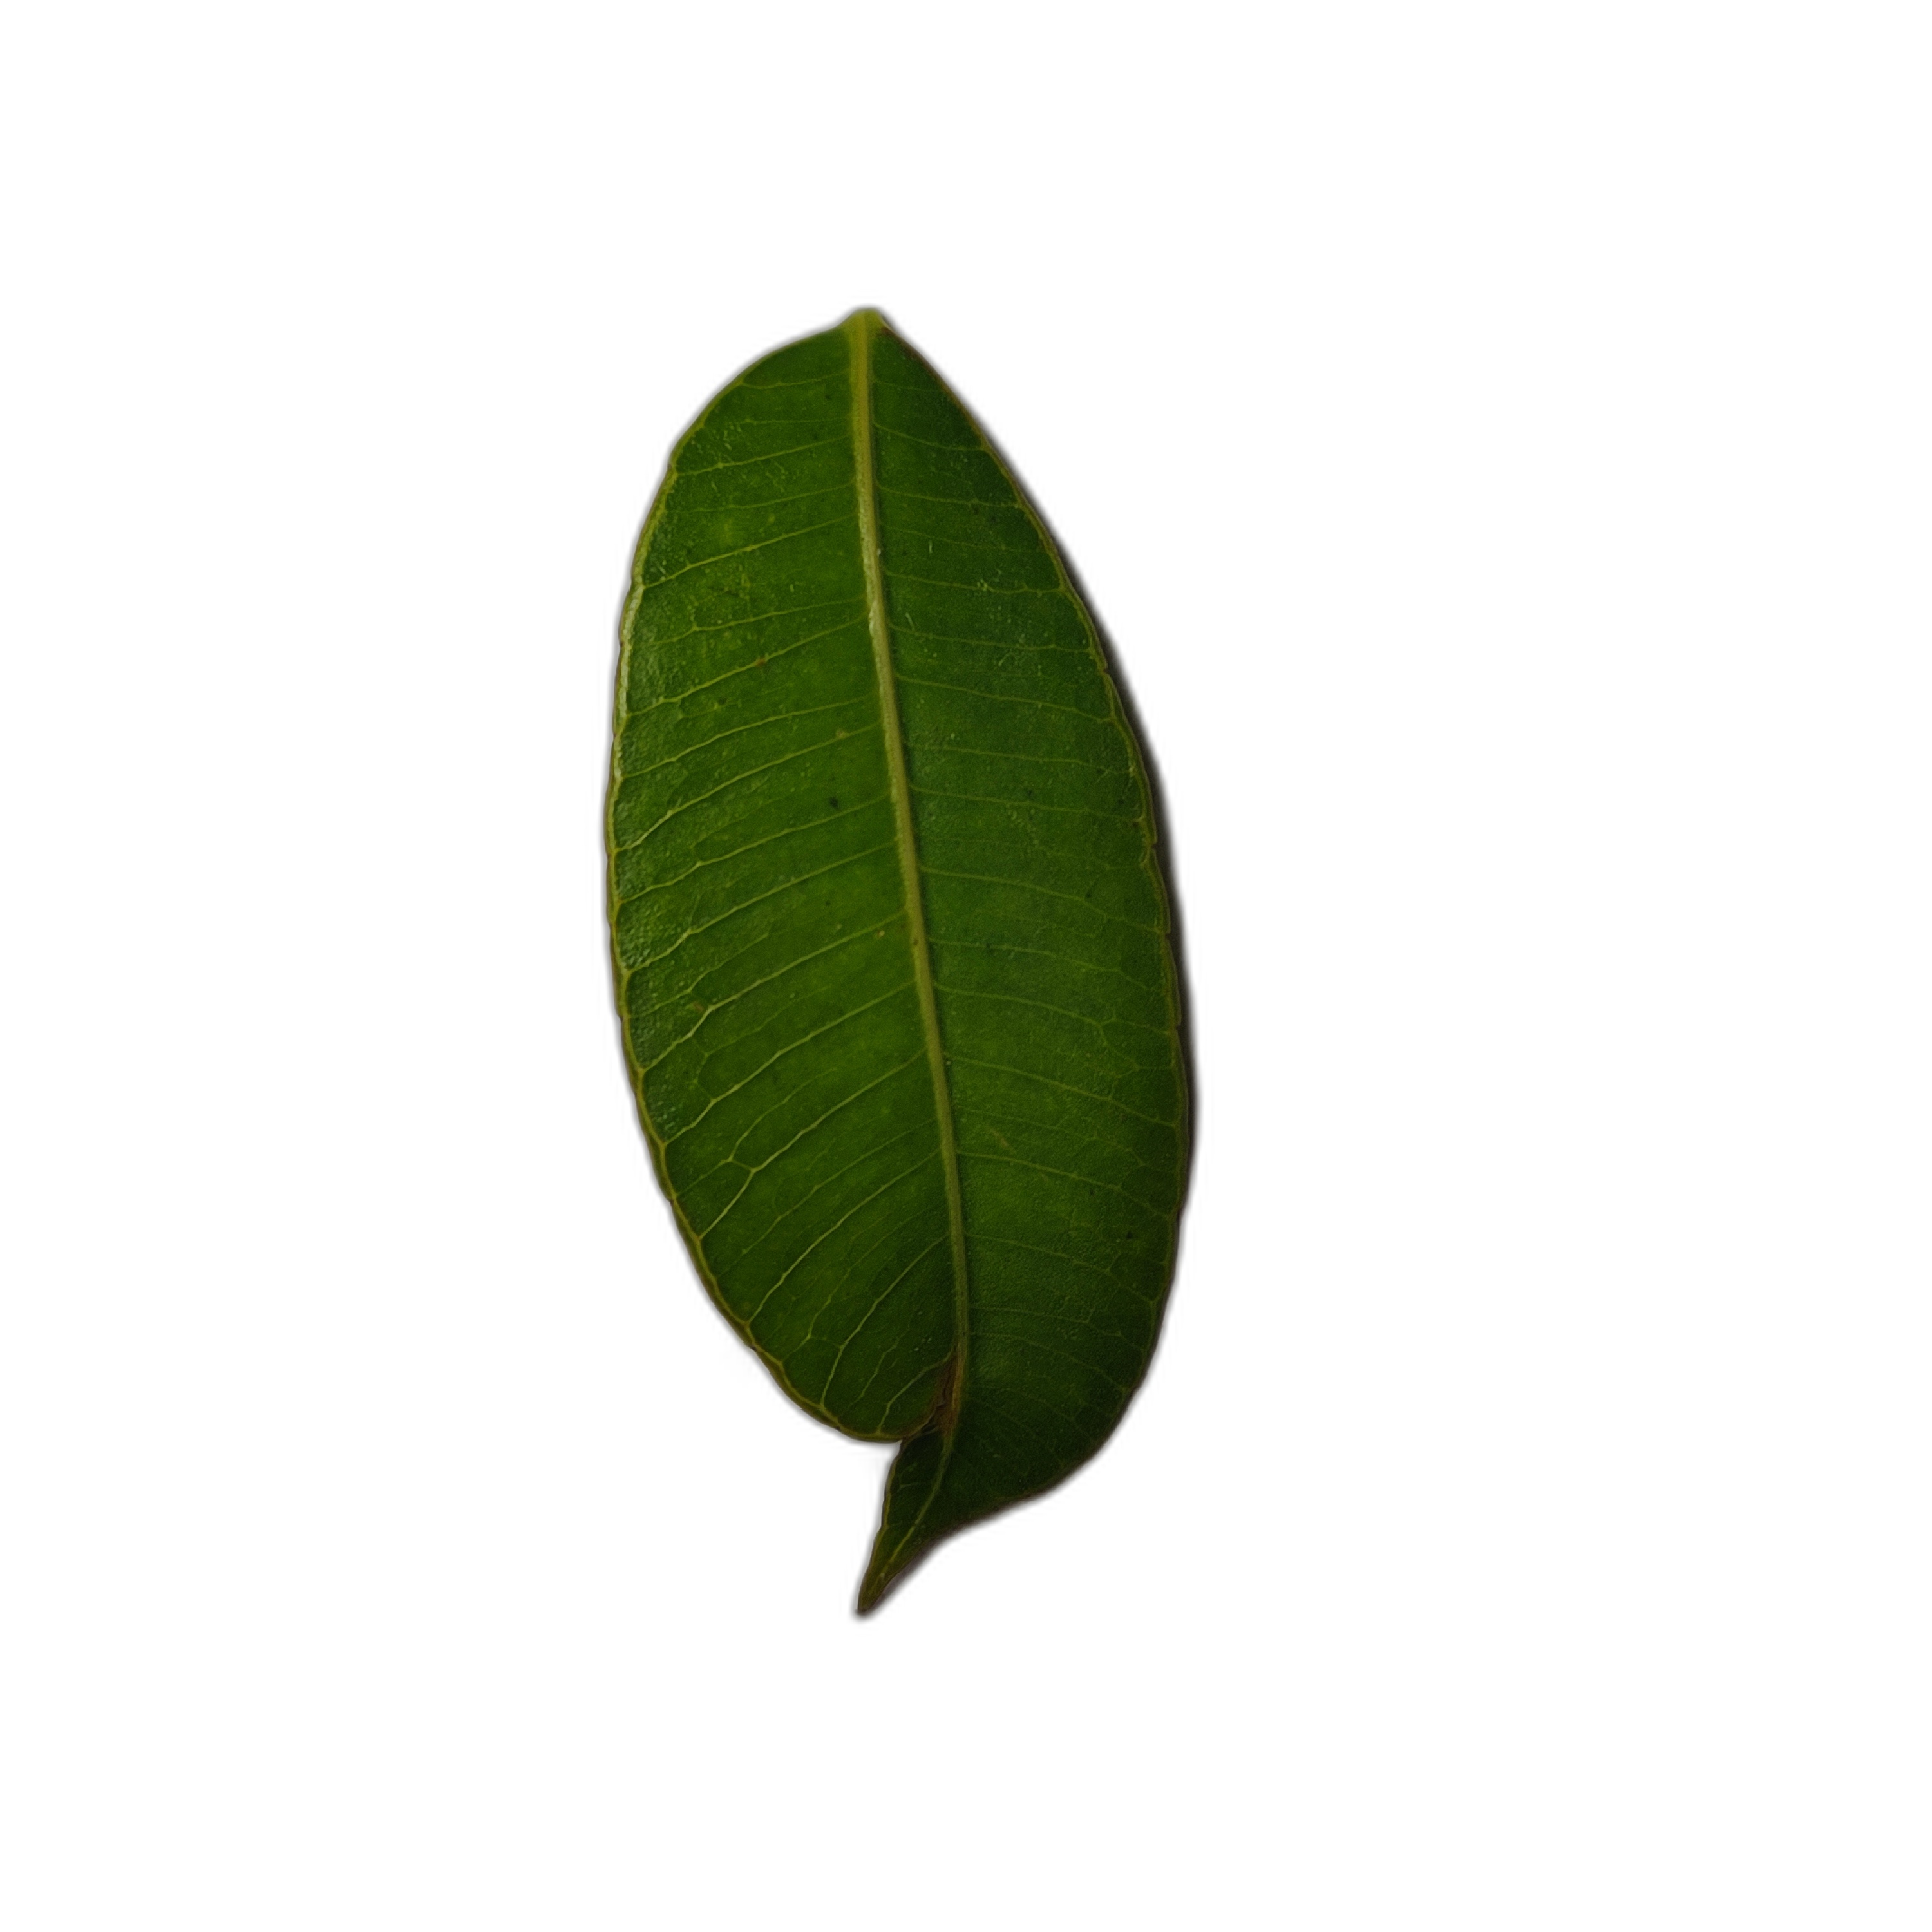
Label: healthy